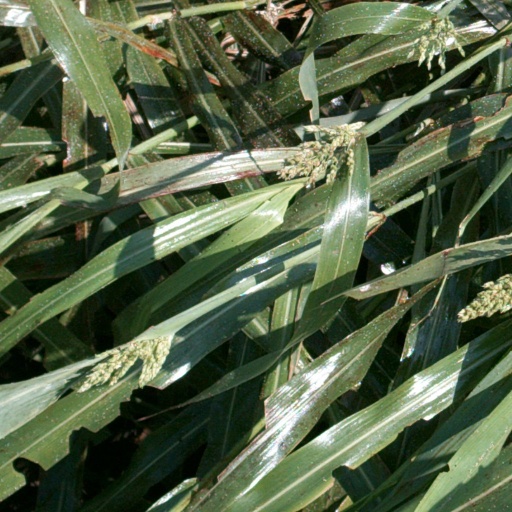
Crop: sorghum